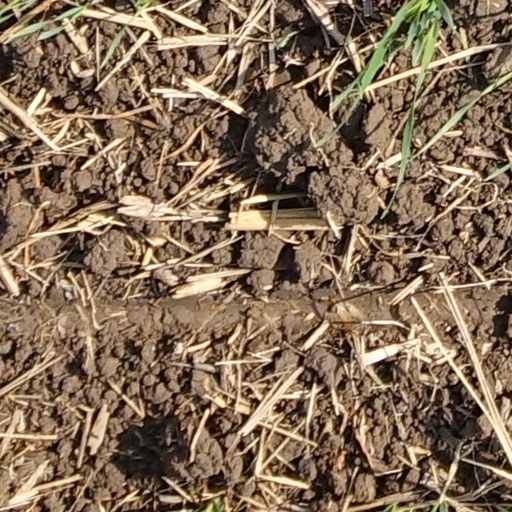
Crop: wheat